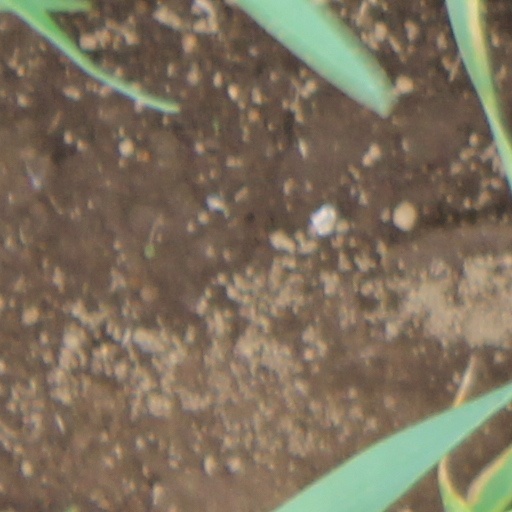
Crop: wheat